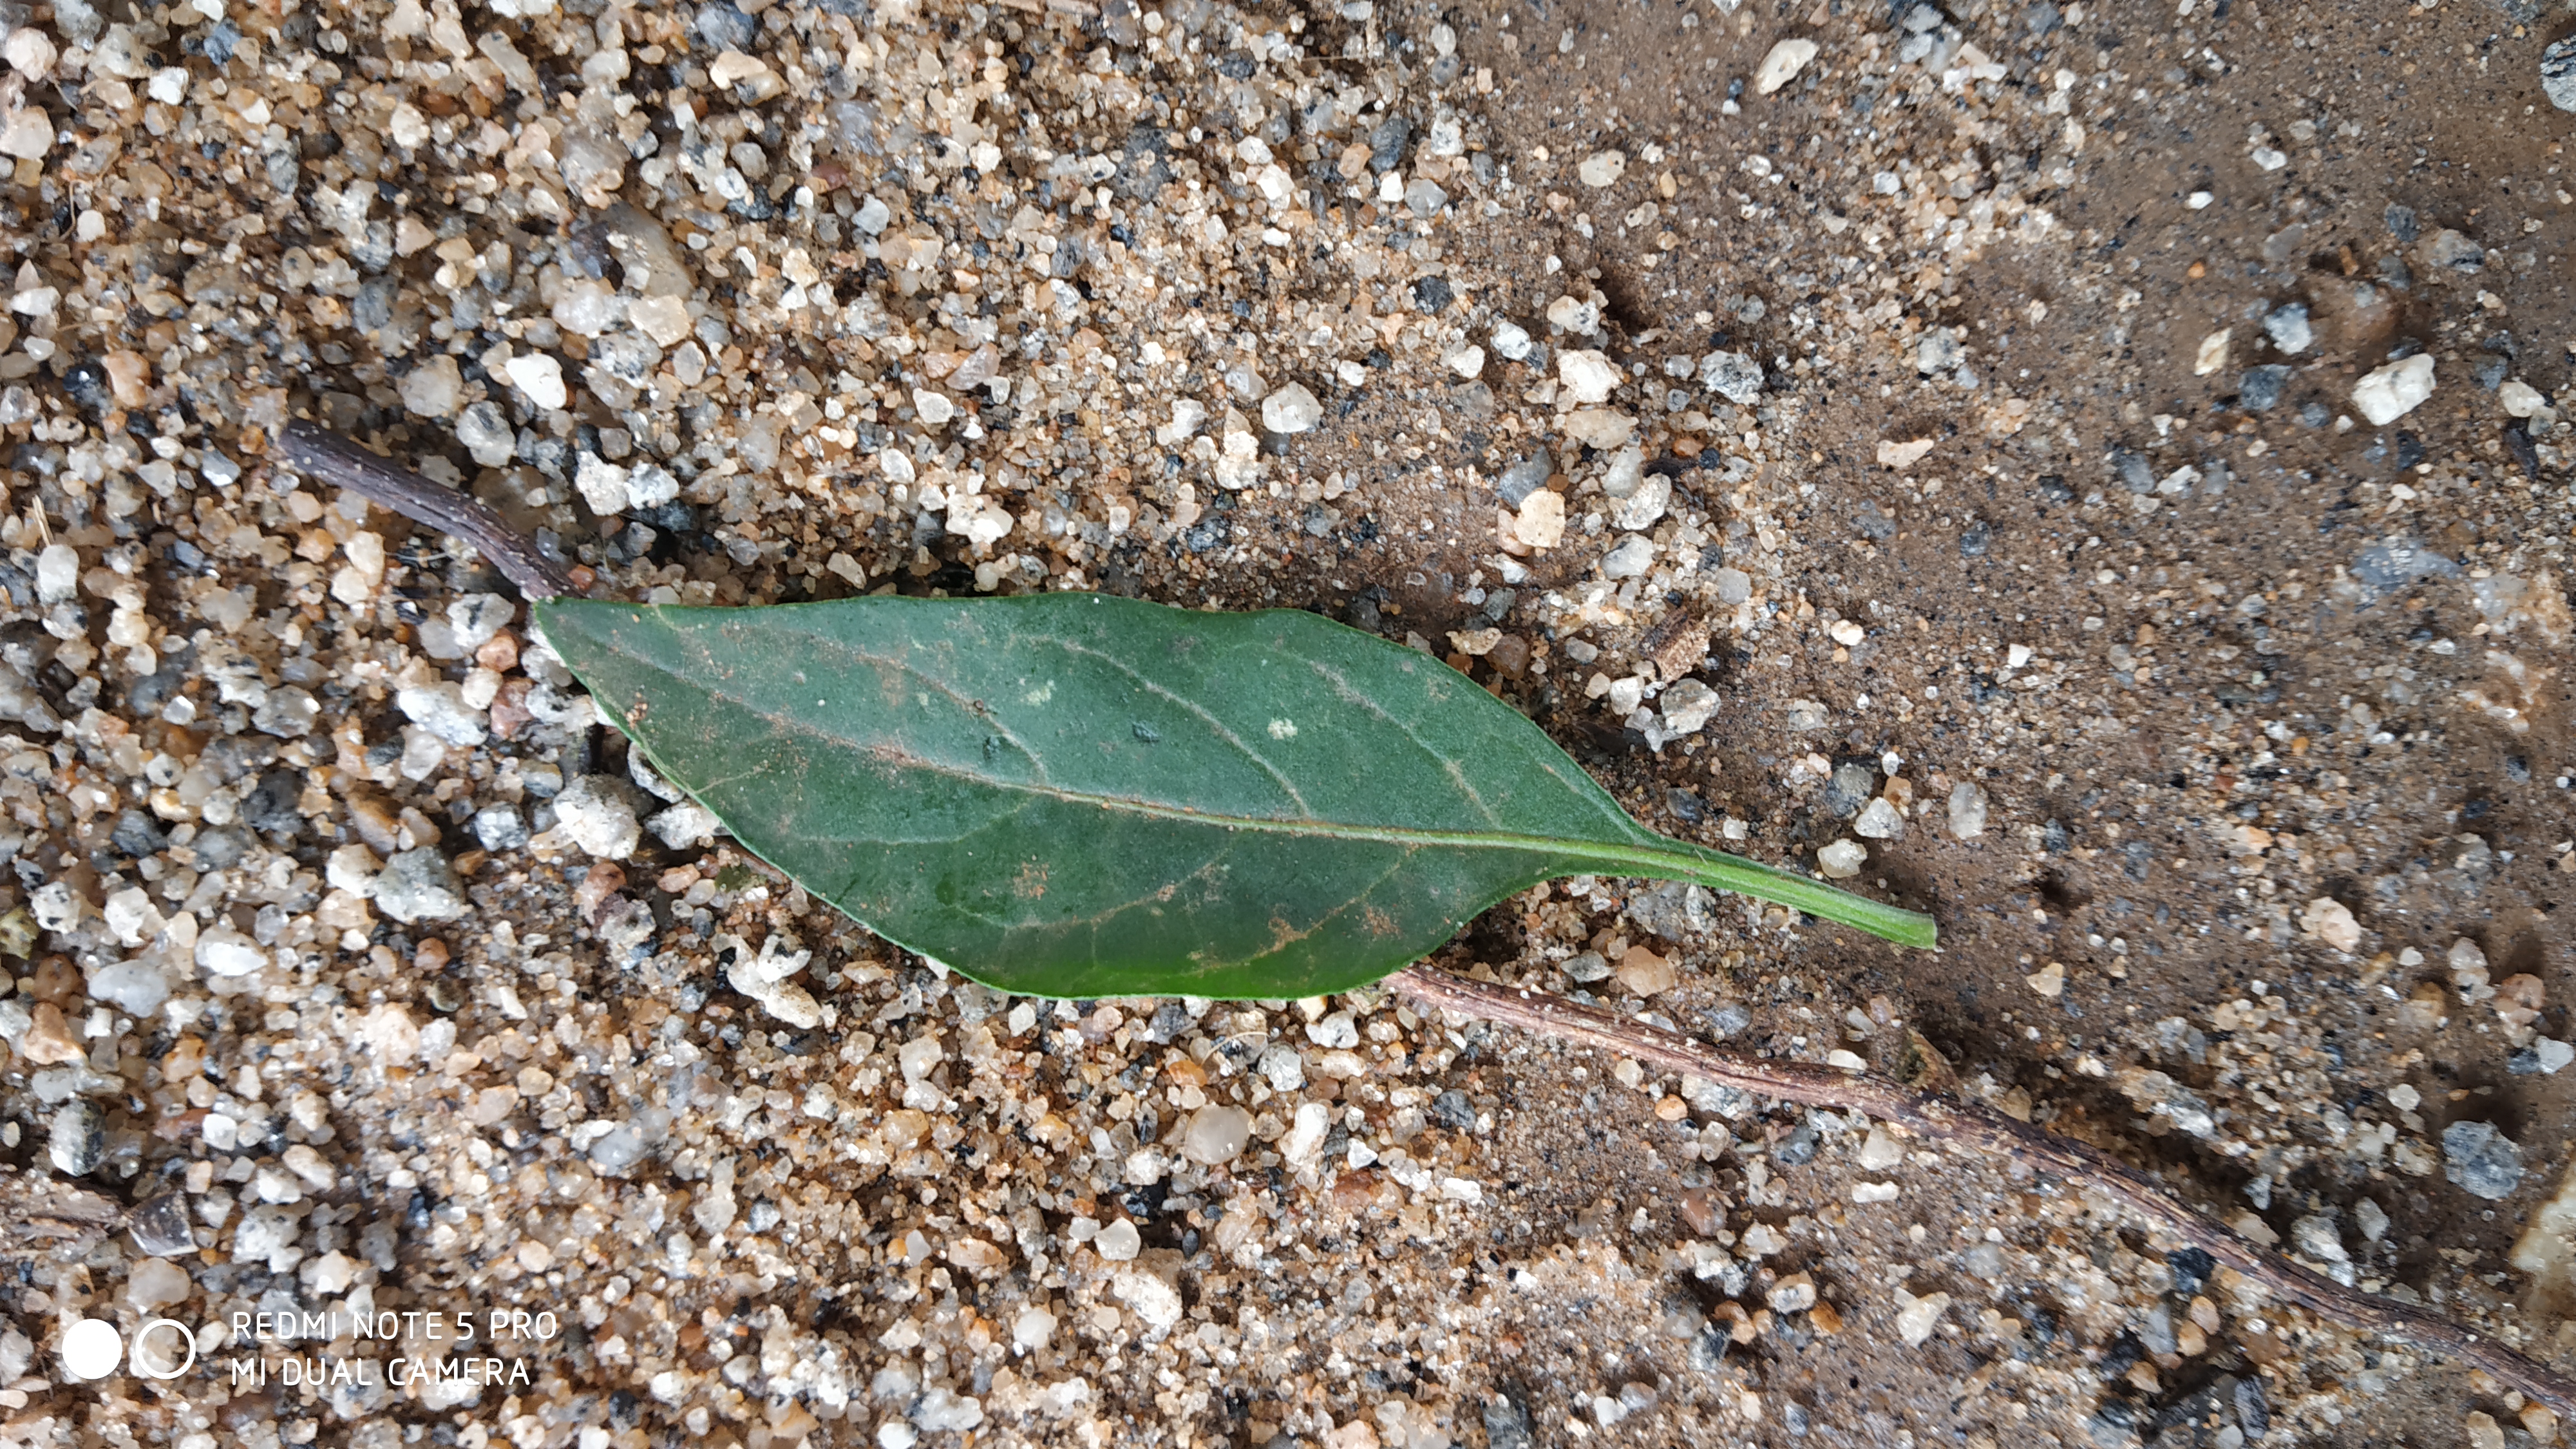
Plant: Ganike